Charles L. Armstrong

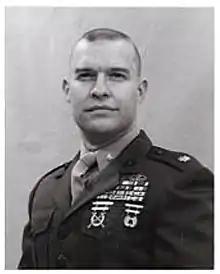
Charles L. Armstrong

Charles Lewis Armstrong (August 14, 2011) was a United States Marine Corps lieutenant colonel. During his 21-year career as a Marine, he participated in military actions in 22 foreign countries. Armstrong is known for his contributions to physical fitness and the many articles he wrote professionally.